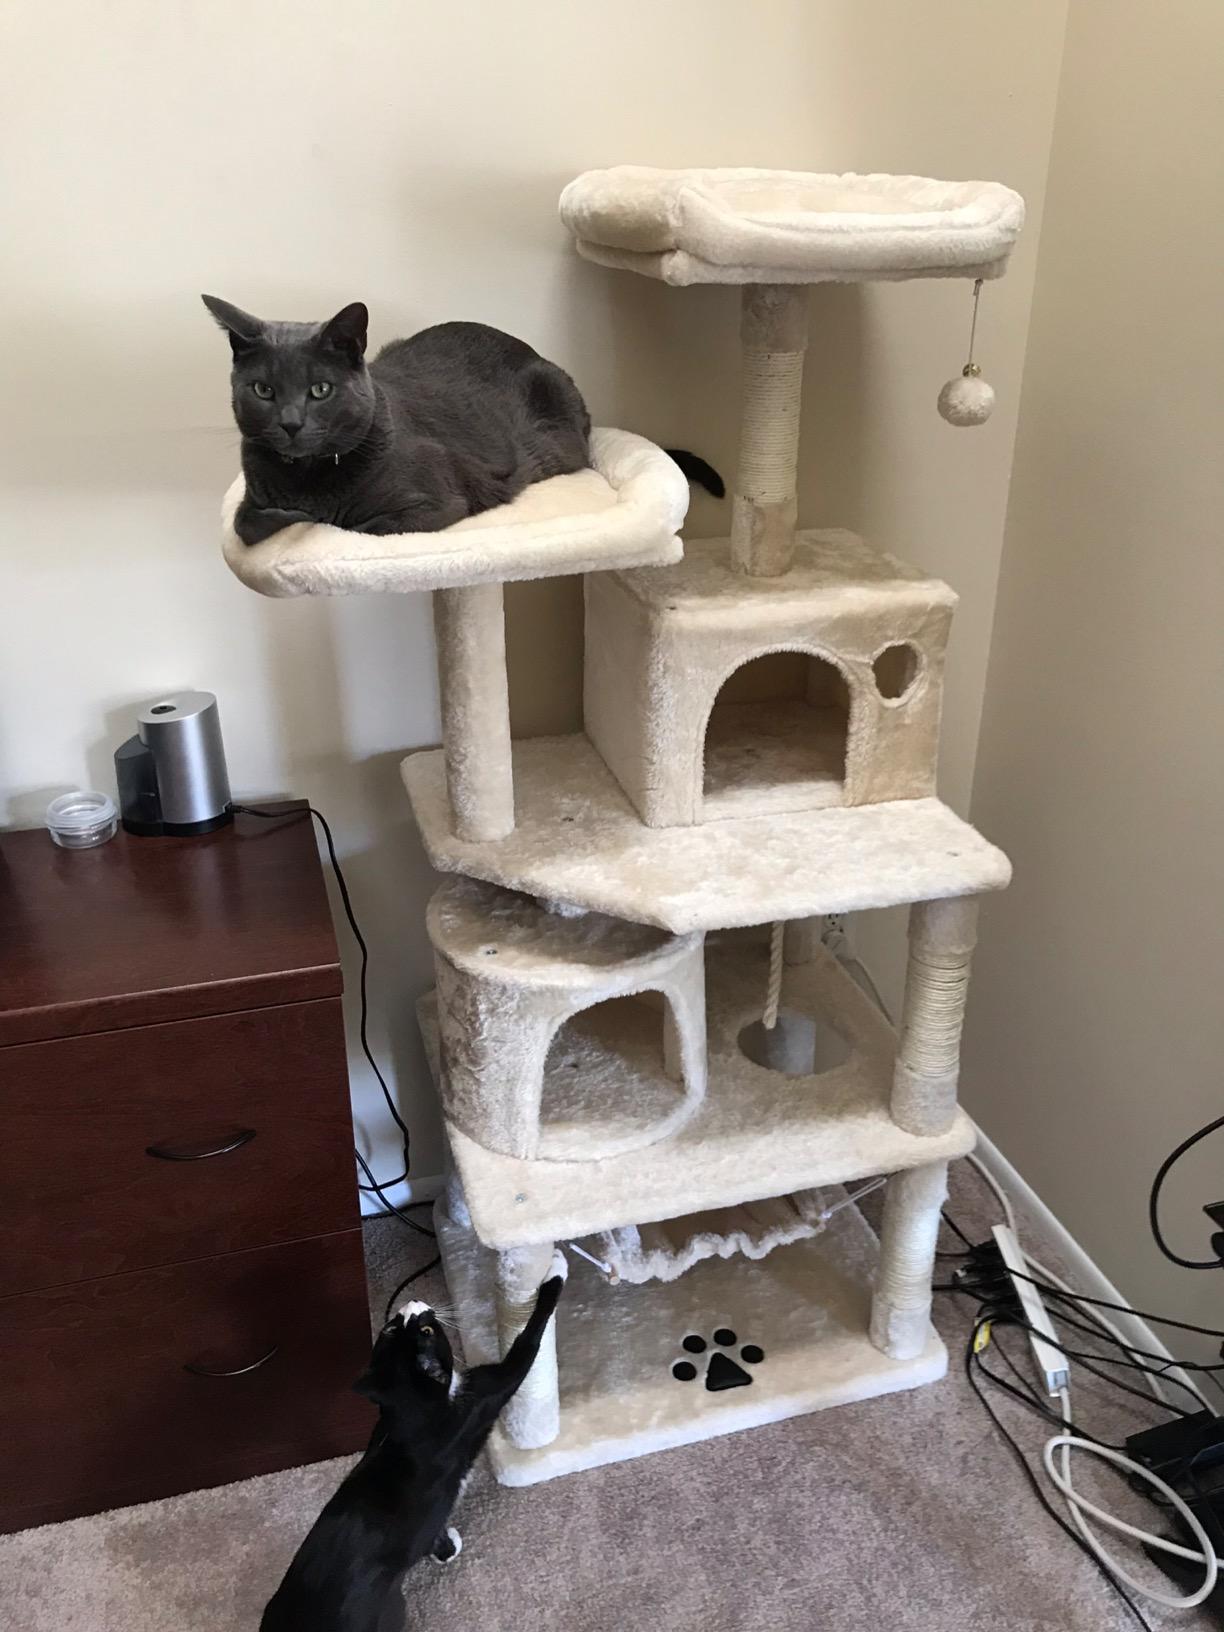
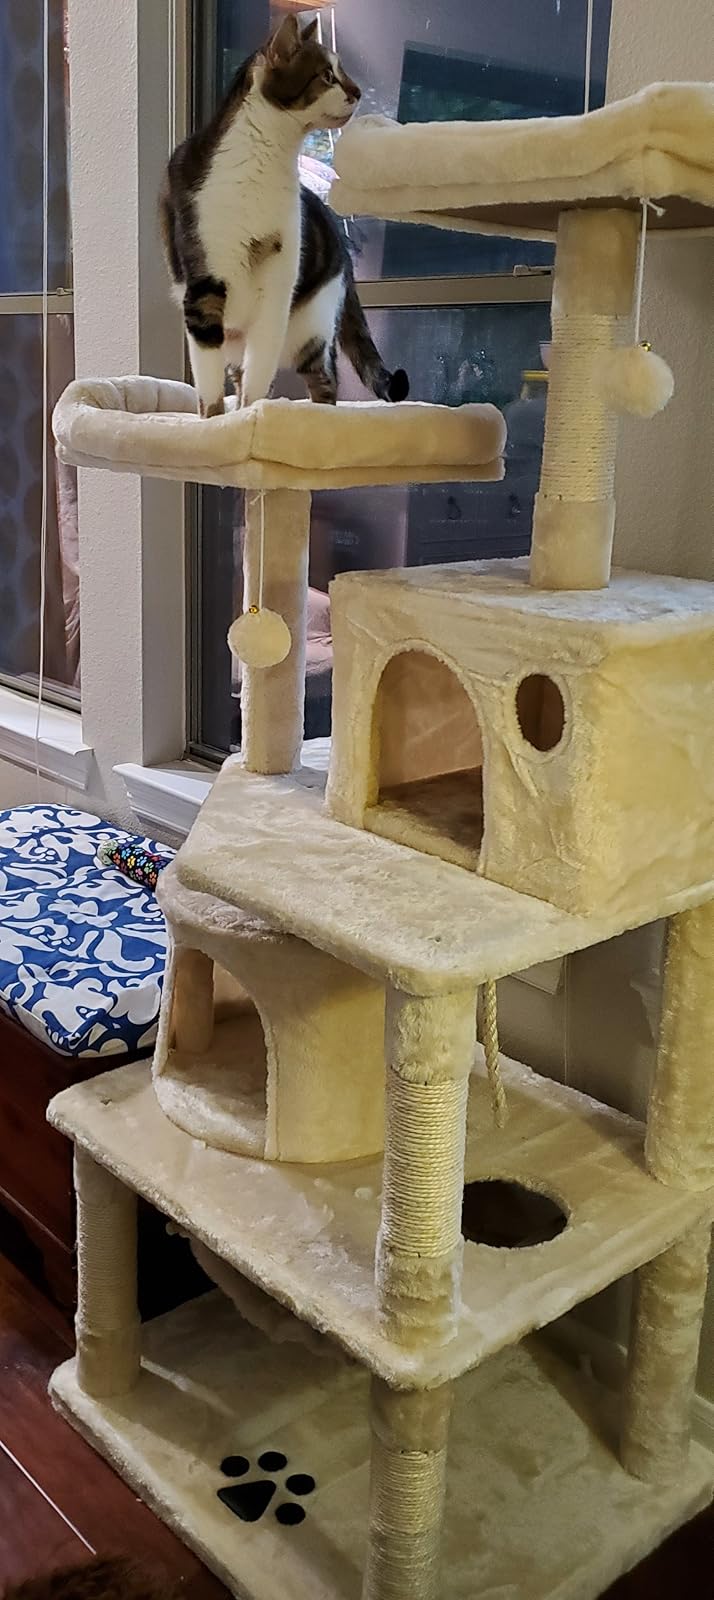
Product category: items_cat tree
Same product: yes